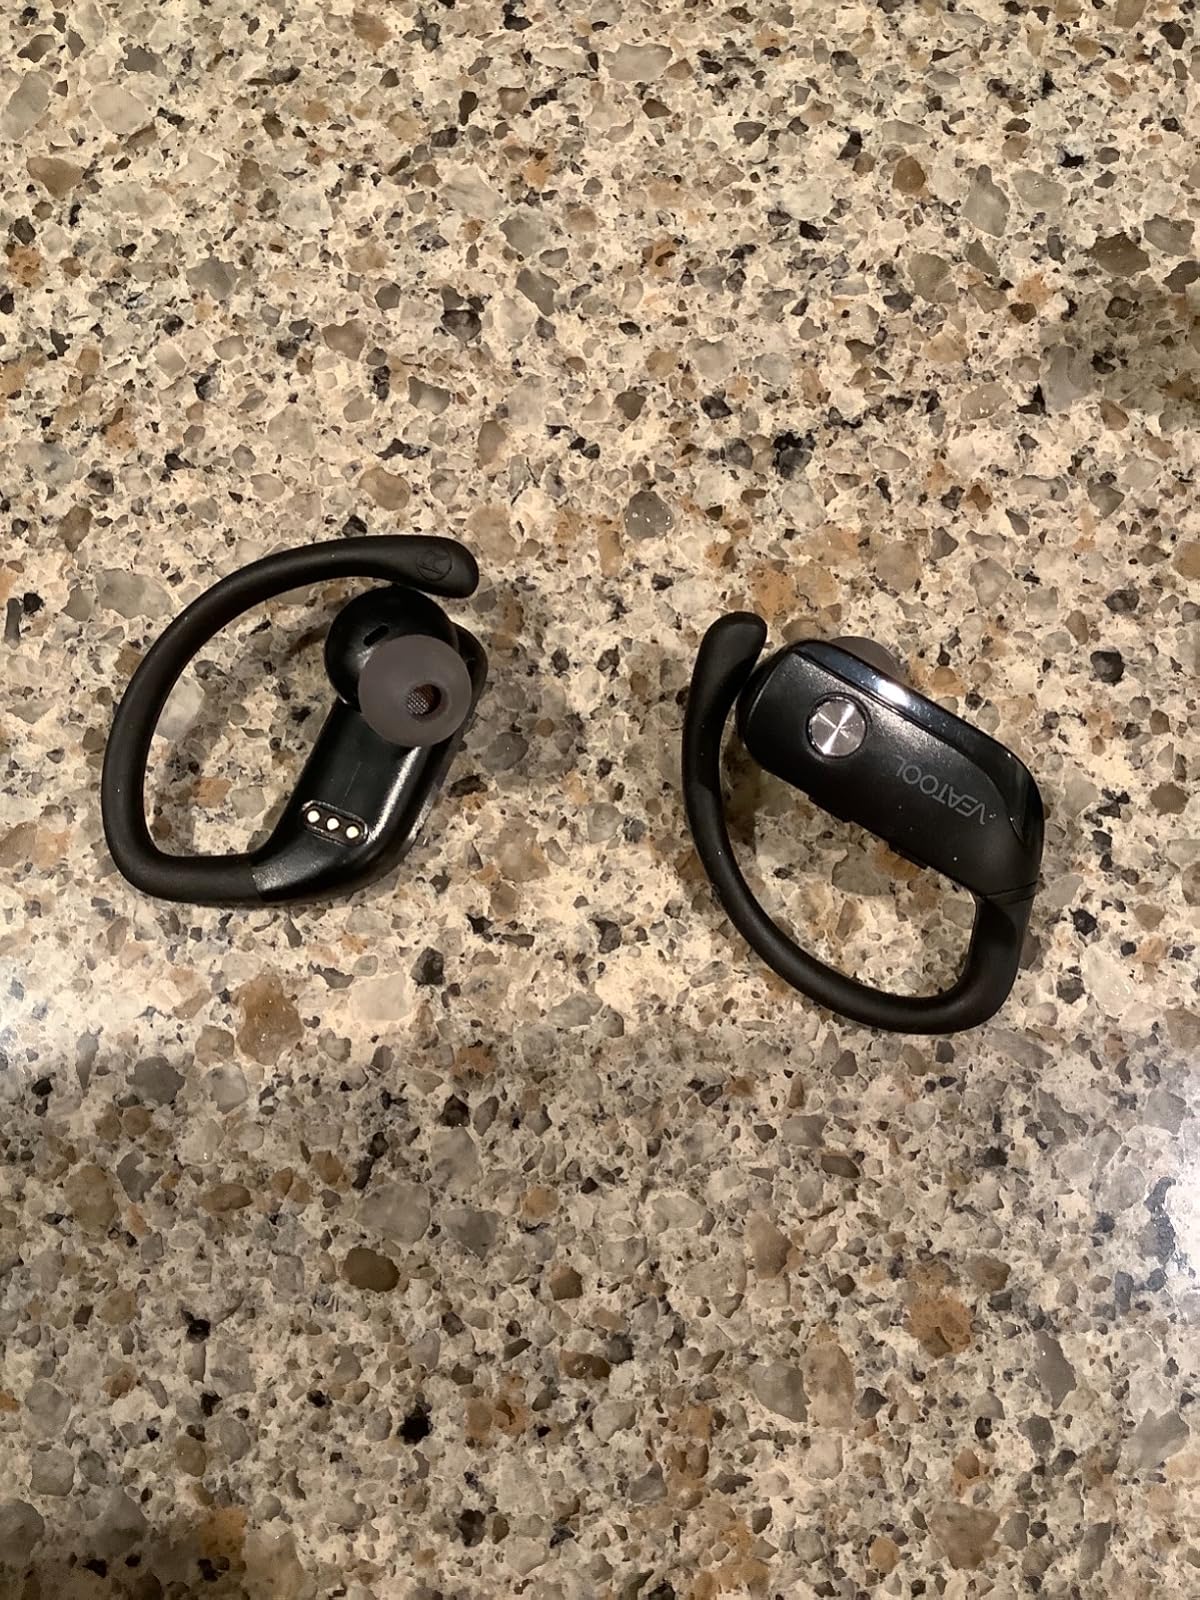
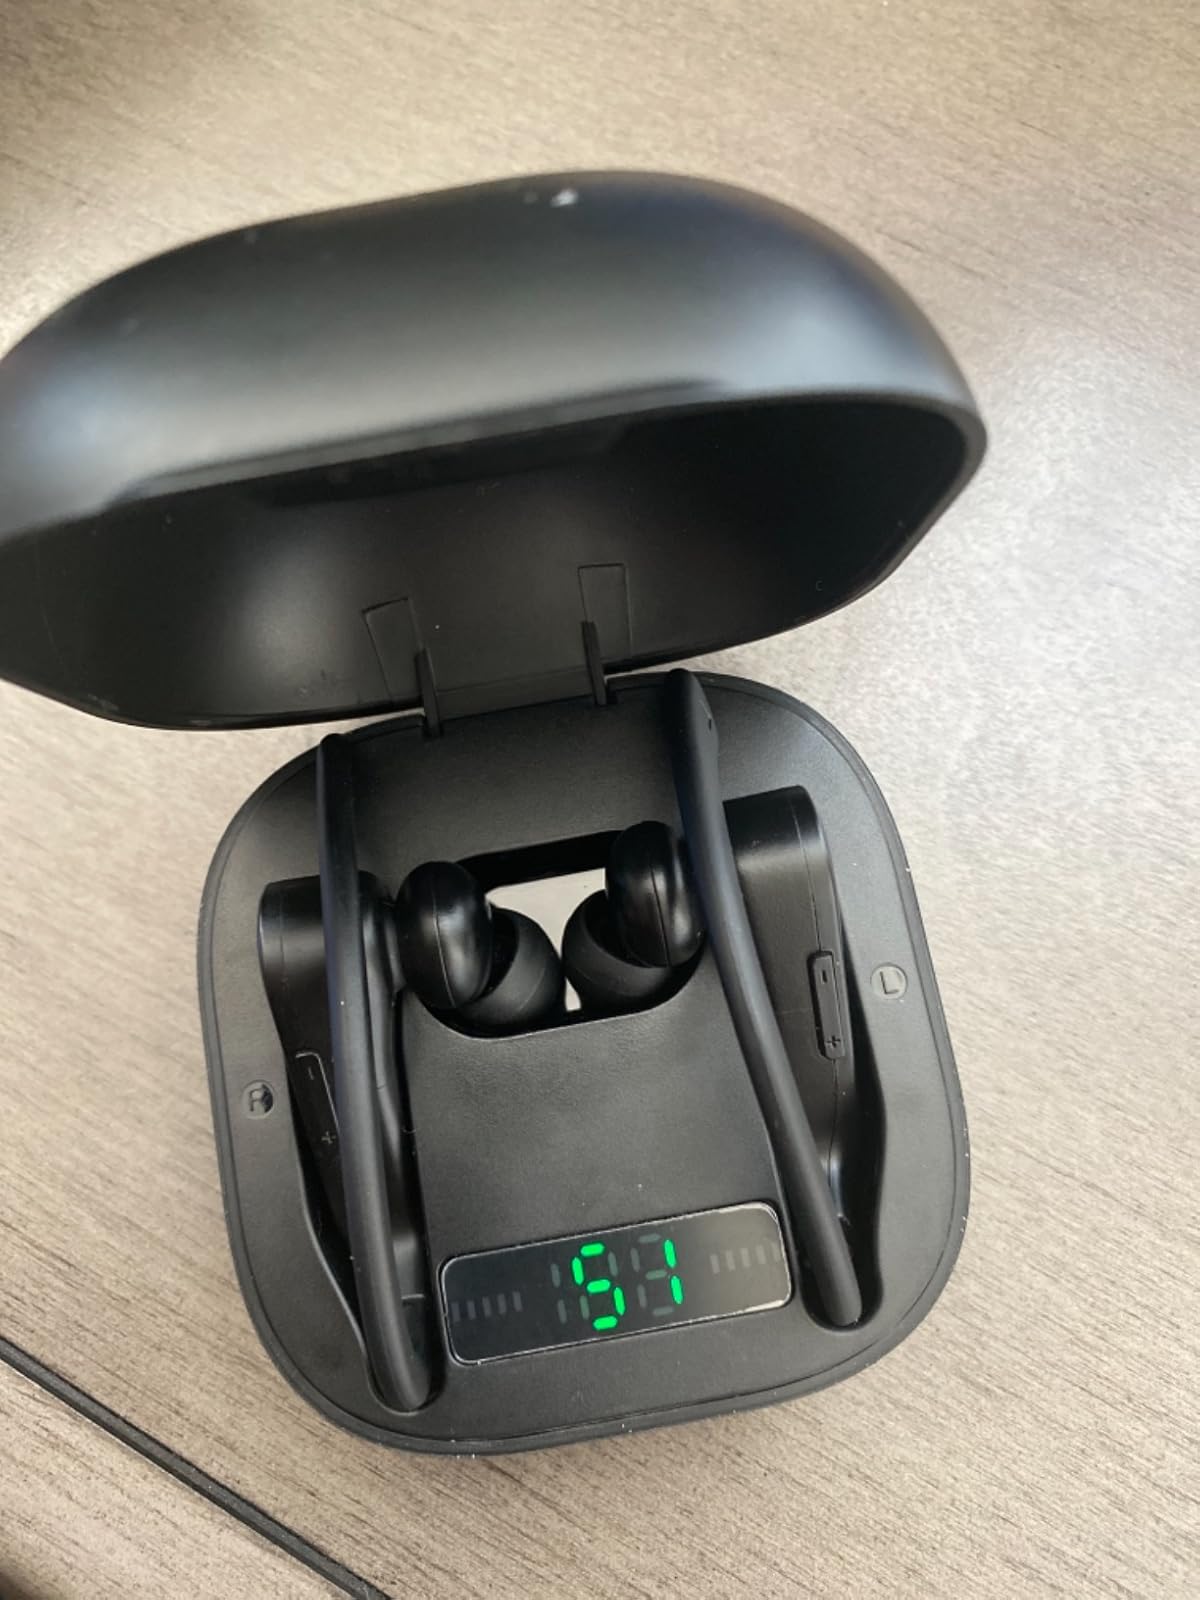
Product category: earbuds
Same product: no